Ore Mountains

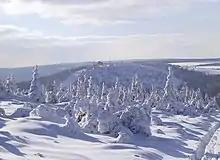
The "Stürmer" in winter

The climate of the higher regions of the Ore Mountains is characterised as distinctly harsh. Temperatures are considerably lower all year round than in the lowlands, and the summer is noticeably shorter and cool days are frequent. The average annual temperatures only reach values of 3 to 5 °C. In Oberwiesenthal, at a height of , on average only about 140 frost-free days per year are observed. Based on reports of earlier chroniclers, the climate of the upper Ore Mountains in past centuries must have been even harsher than it is today. Historic sources describe hard winters in which cattle froze to death in their stables, and occasionally houses and cellars were snowed in even after snowfalls in April. The population was regularly cut off from the outside world. The upper Ore Mountains was therefore nicknamed "Saxon Siberia" already in the 18th century.